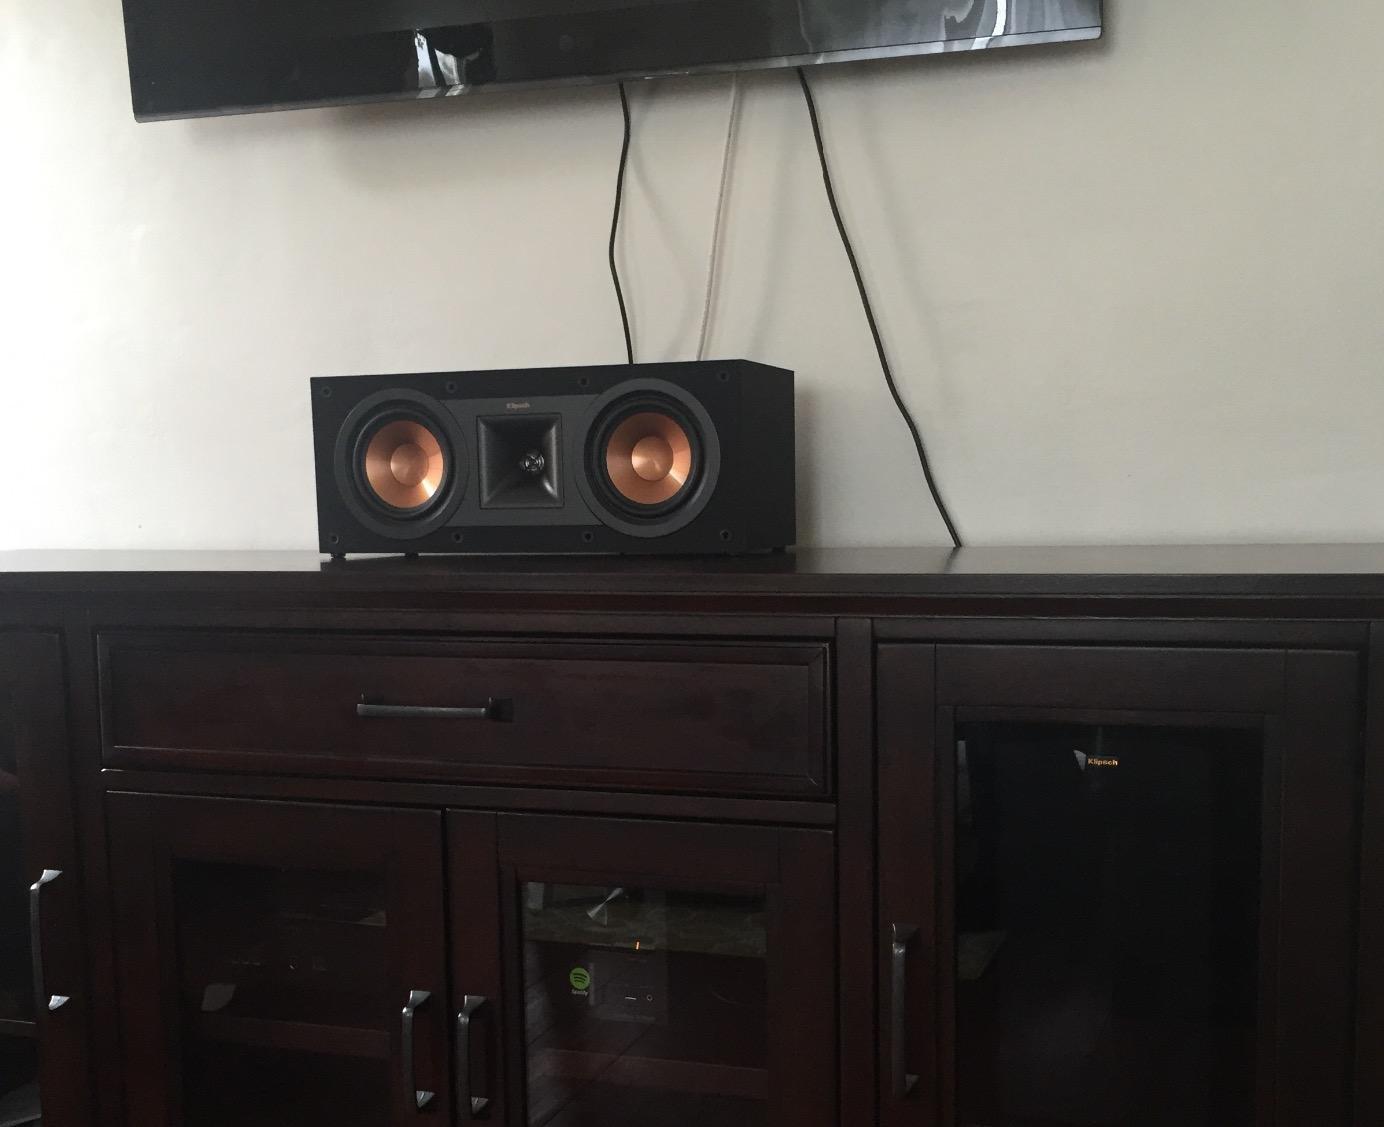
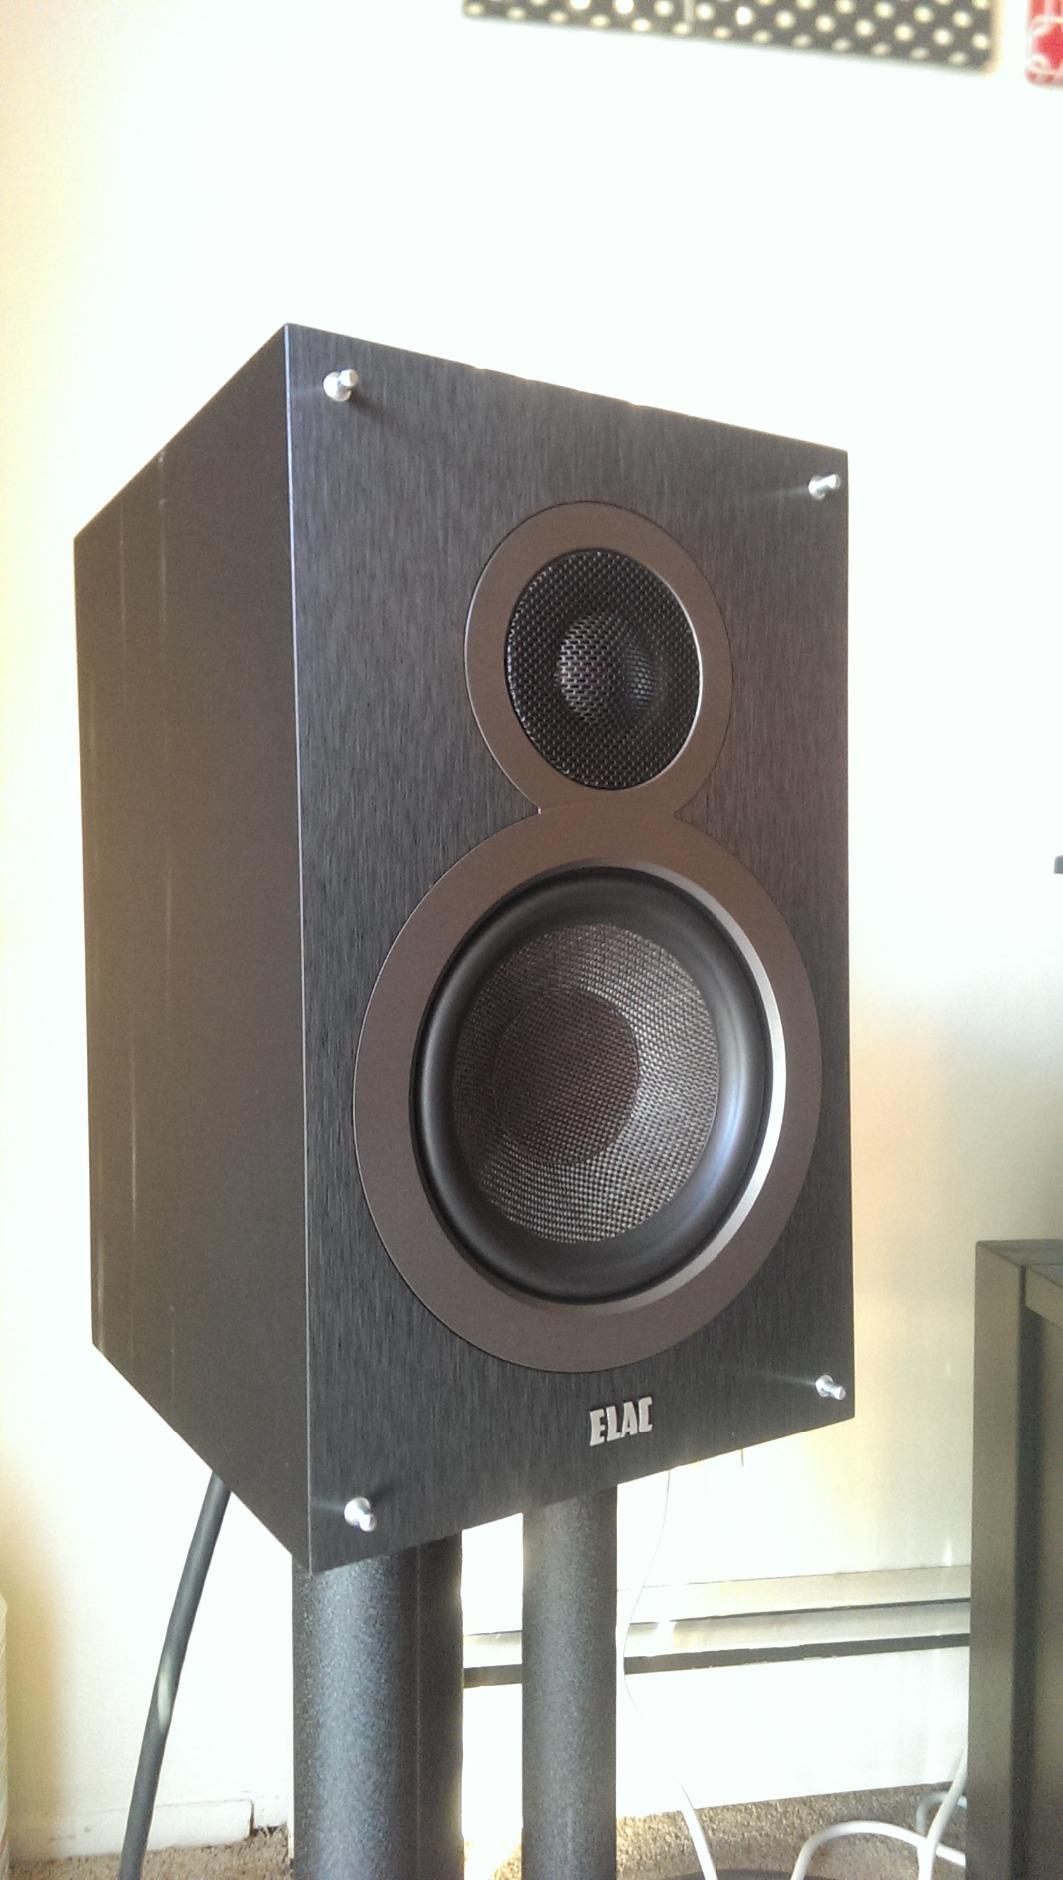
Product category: speaker
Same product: no